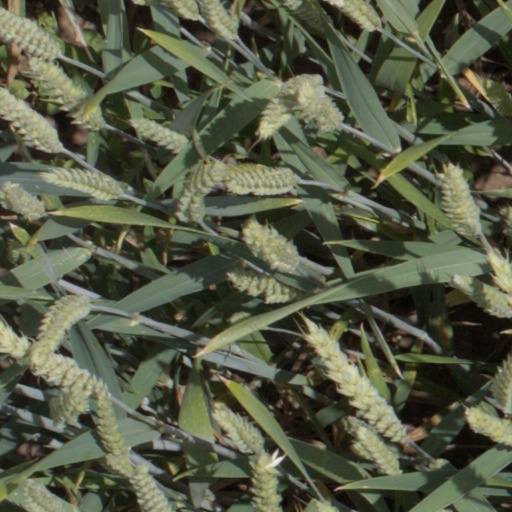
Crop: wheat